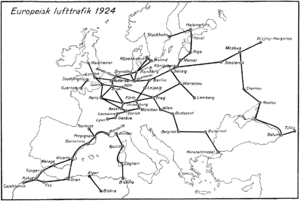
16 janvier : essais à Issy-les-Moulineaux de l'hélicoptère du Marquis Pateras-Pescara de Castelluccio, un Argentin, pour le compte du STAé français : il vole sur une distance de 1 160 m en ligne droite, le kilomètre est franchi.